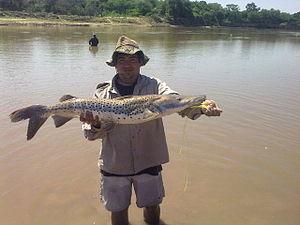
La province de Salta est une province de l'Argentine, située à l'extrême nord-ouest du pays. Elle est limitée au nord par la province de Jujuy et par la Bolivie, à l'est par le Paraguay, Formosa et la province du Chaco, au sud par les provinces de Santiago del Estero, de Tucumán et de Catamarca, enfin à l'ouest par le Chili.